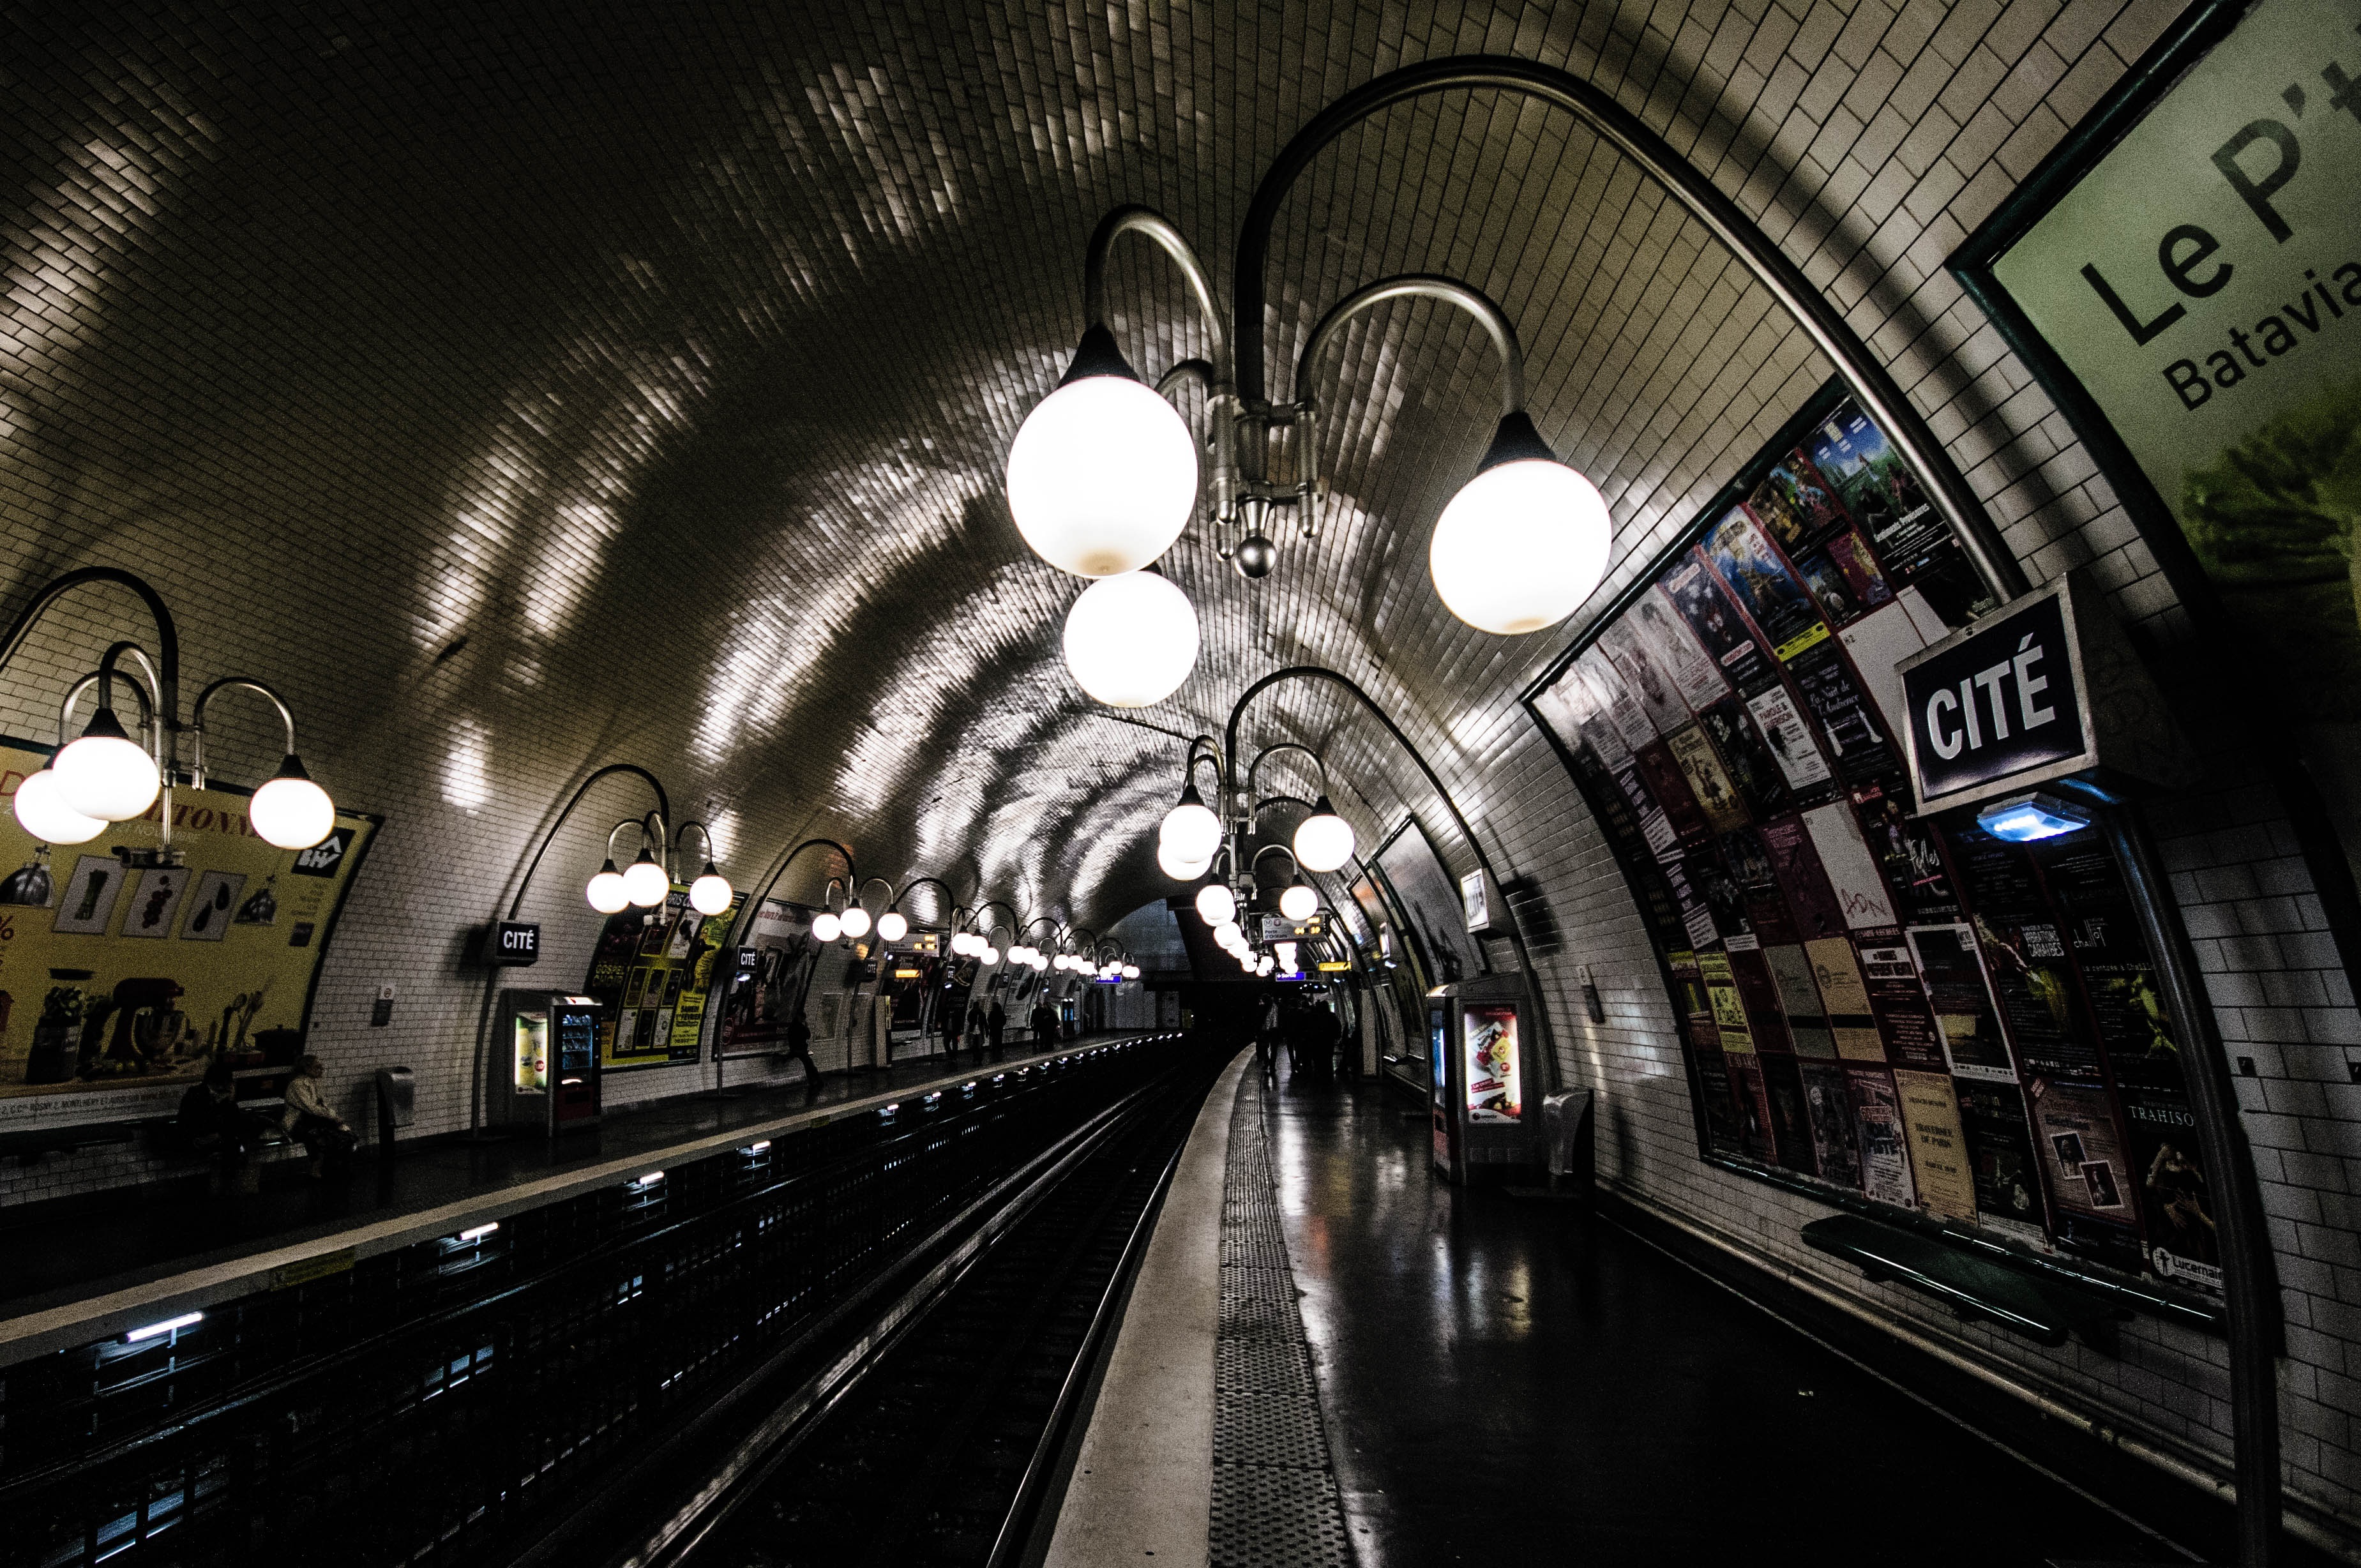
light, night, paris, tunnel, metro, transport, france, darkness, public transport, metro station, infrastructure, cit, urban area, metropolitan area, rapid transit